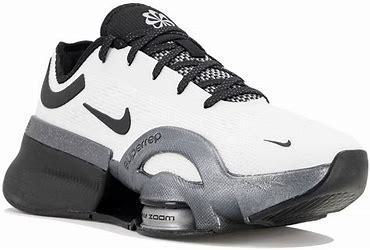
Brand: Nike
Model: Air Zoom Superrep